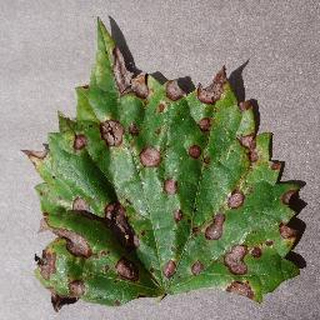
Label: grape_black_rot